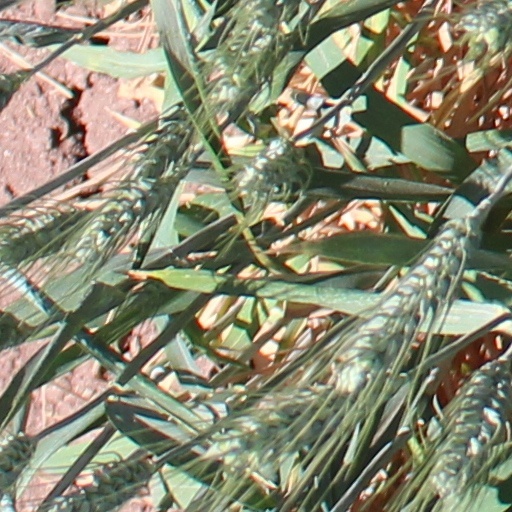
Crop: wheat